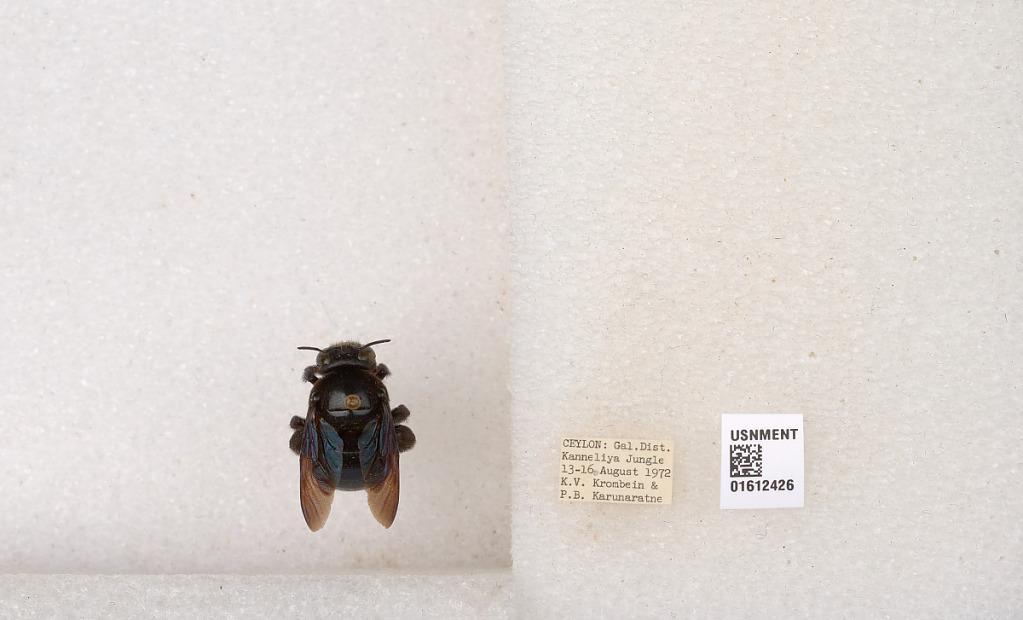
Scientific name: Xylocopa (Zonohirsuta) sp.
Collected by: P. Karunaratne
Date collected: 1972-8-13
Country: Sri Lanka
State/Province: Southern
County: Galle
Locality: Kanneliya Jungle